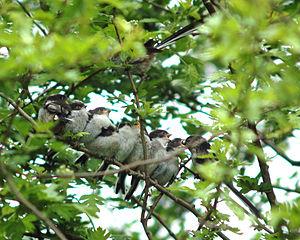
La Mésange à longue queue, Aegithalos caudatus, aussi nommée Orite à longue queue et anciennement tupinet, est une espèce de passereaux de la famille des Aegithalidae. On la trouve presque partout en Europe où elle est sédentaire et occupe presque tous les habitats : bois, parcs, jardins, etc.